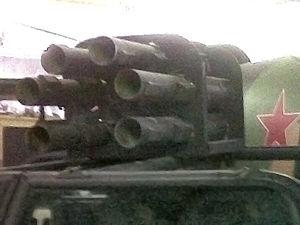
Le XR311 était un prototype de véhicule militaire d'origine américaine, auquel fut donné le surnom de « G.I. Hotrod ». Il fut conçu et développé par la firme FMC Technologies, en partenariat avec le constructeur automobile Chrysler.